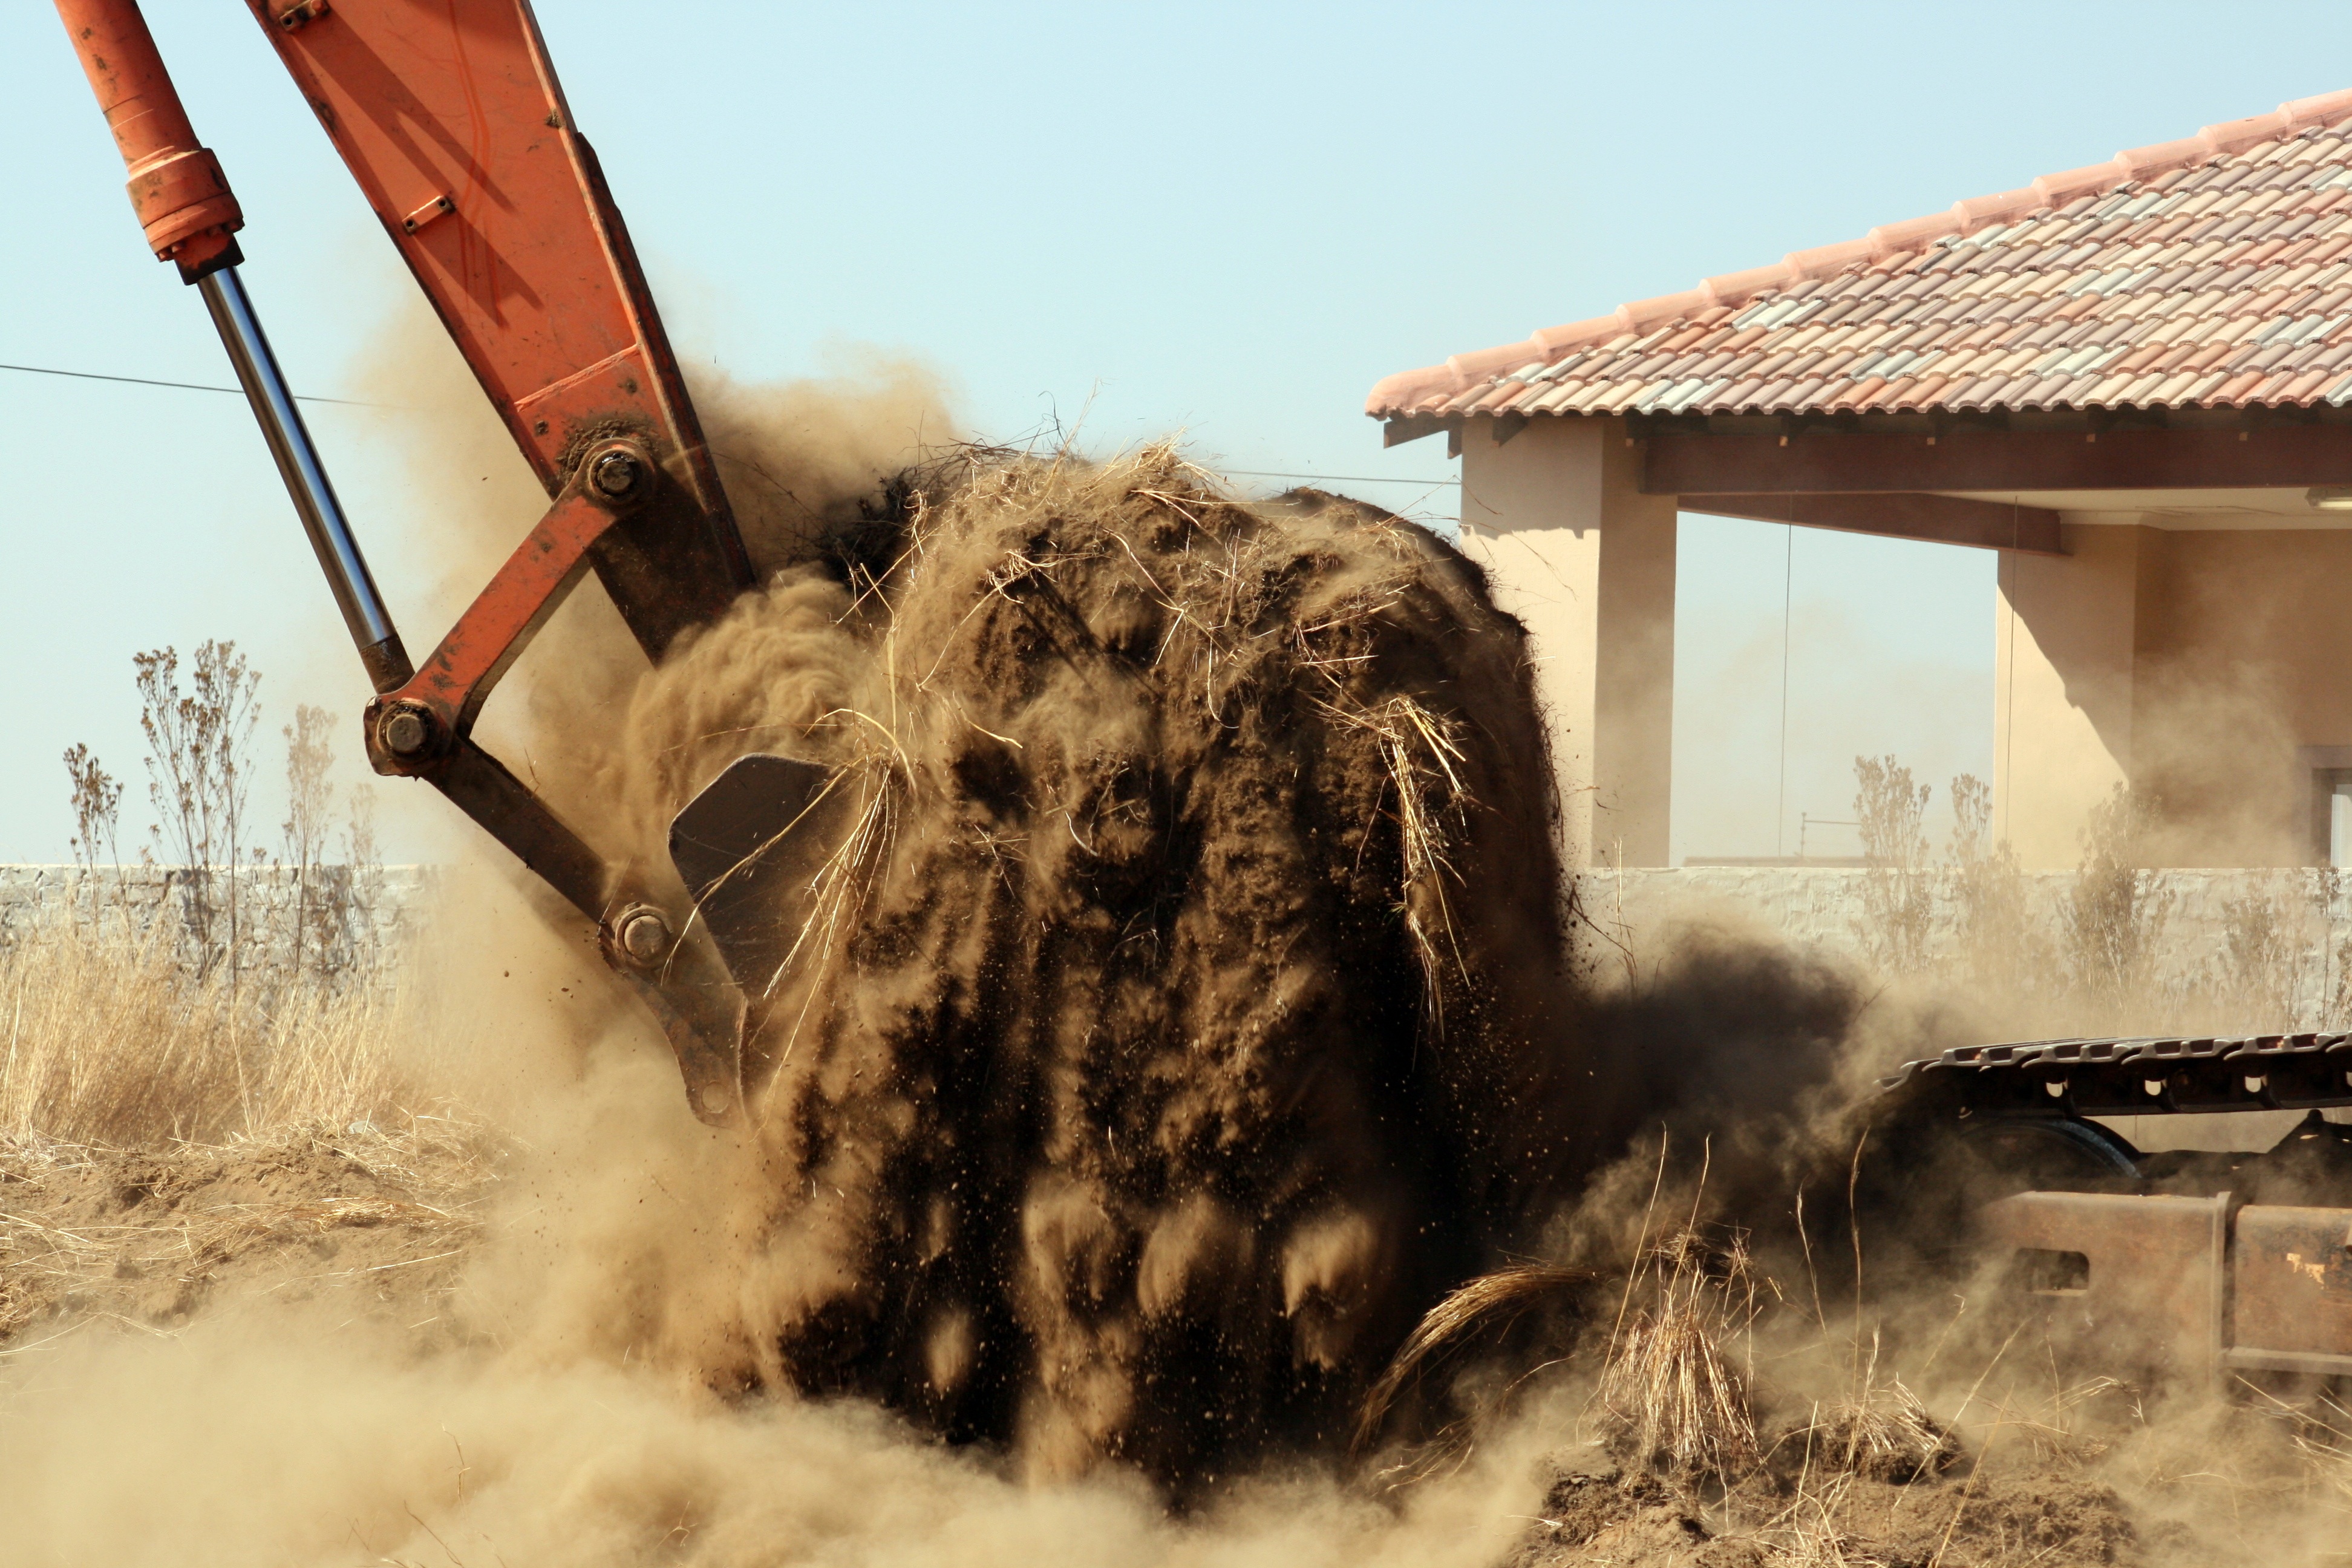
building, construction, agriculture, bulldozer, screenshot, rural area